MegaCon

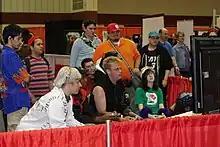
Video gaming at MegaCon 2010

Ticket Hall: The ticketing hall is where attendees pickup their badges required for attendance or buy new tickets. The lines are separated by ticket type. Past the ticketing booths is the show waiting area where attendees await the show's opening hours. The MegaCon store is in this area and sells convention themed merchandise as well as convention exclusives.